Giacomo Casanova

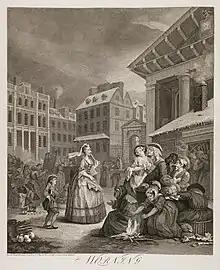
18th-century London by William Hogarth

The spy remained behind, too frightened of the consequences if he were caught escaping with the others. Casanova and Balbi pried their way through the lead plates and onto the sloping roof of the Doge's Palace, with a heavy fog swirling. The drop to the nearby canal being too great, Casanova prised open the grate over a dormer window, and broke the window to gain entry. They found a long ladder on the roof, and with the additional use of a bedsheet "rope" that Casanova had prepared, lowered themselves into the room whose floor was below. They rested until morning, changed clothes, then broke a small lock on an exit door and passed into a palace corridor, through galleries and chambers, and down stairs, where, by convincing the guard they had inadvertently been locked into the palace after an official function, they left through a final door. It was 6:00 in the morning and they escaped by gondola. Eventually, Casanova reached Paris, where he arrived on the same day (5 January 1757) that Robert-François Damiens made an attempt on the life of Louis XV. (Casanova would later witness and describe his execution.)